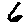
Label: 6